Colossus computer

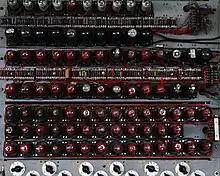
Valves (vacuum tubes) seen on end in a recreation of the Colossus computer

Colossus was developed for the "Newmanry", the section headed by the mathematician Max Newman that was responsible for machine methods against the twelve-rotor Lorenz SZ40/42 on-line teleprinter cipher machine (code-named Tunny, for tunafish). The Colossus design arose out of a parallel project that produced a less-ambitious counting machine dubbed "Heath Robinson". Although the Heath Robinson machine proved the concept of machine analysis for this part of the process, it had serious limitations. The electro-mechanical parts were relatively slow and it was difficult to synchronise two looped paper tapes, one containing the enciphered message, and the other representing part of the keystream of the Lorenz machine. Also the tapes tended to stretch and break when being read at up to 2000 characters per second.